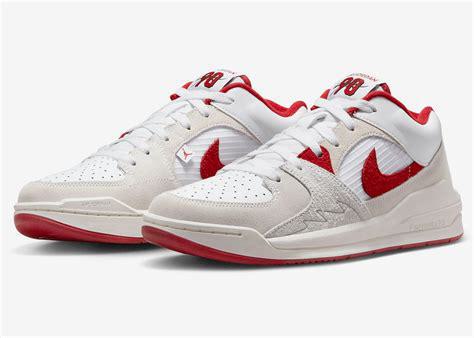
Brand: Jordan
Model: Stadium 90